The Promise (musical)

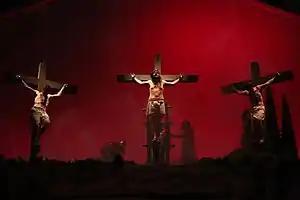
Crucifixion scene during the 2019 production of "The Promise at the Texas Amphitheatre."

In 1993, "The Promise" became the first Christian production to be allowed into the former Soviet Union. In 1994, "The Promise" returned to the Kremlin State Palace for a tour of encore performances.